Australian Open

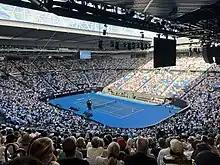
Rod Laver Arena, the main court of the Australian Open, in 2023

The first tournaments of the Australasian Championships suffered from the competition of the other Australasian tournaments. Before 1905, all Australian states, and New Zealand, had their own championships; the first being organised in 1880 in Melbourne and called the Championship of the Colony of Victoria (later the Championship of Victoria). In those years, the best two players – Australian Norman Brookes (whose name is now written on the men's singles cup) and New Zealander Anthony Wilding – almost did not play this tournament.